Grigor Dimitrov

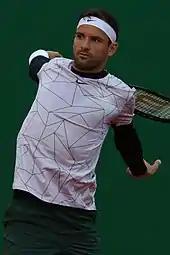
Dimitrov at the 2022 Monte-Carlo Masters

The season for Dimitrov began at the Melbourne Summer Set tournament, where he reached the semifinals, before losing to qualifier Maxime Cressy. Next, he participated in the Australian Open but he lost in the second round to Benoît Paire.